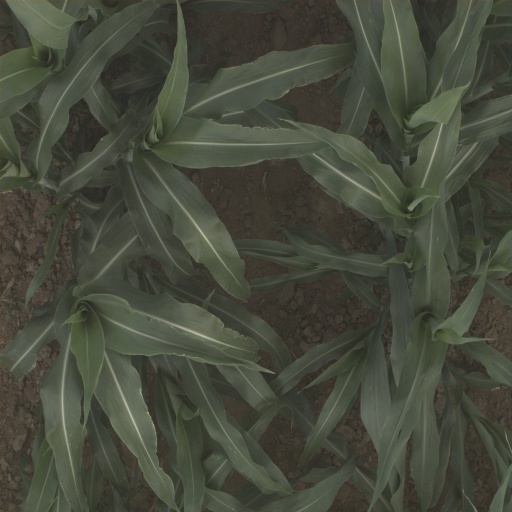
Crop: sorghum